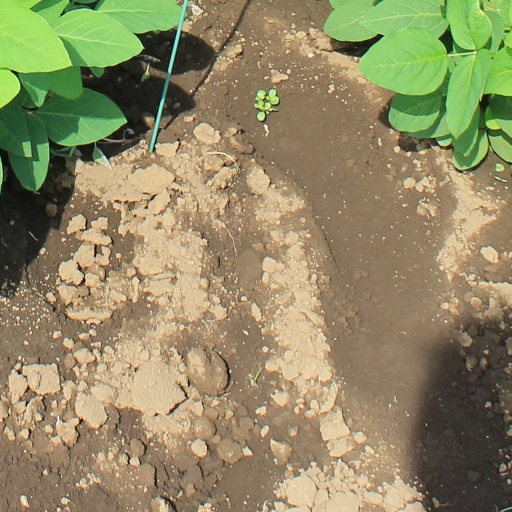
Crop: soybean